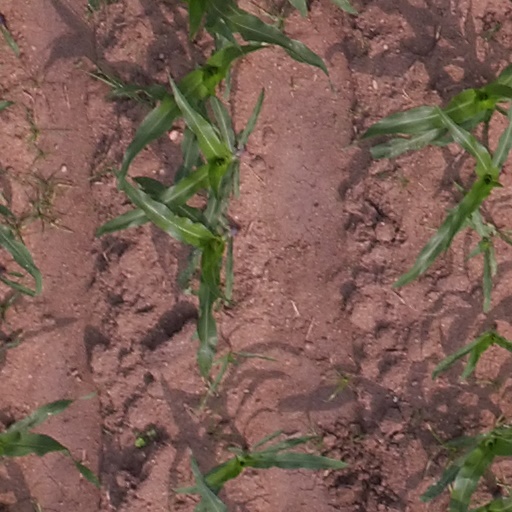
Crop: maize; corn